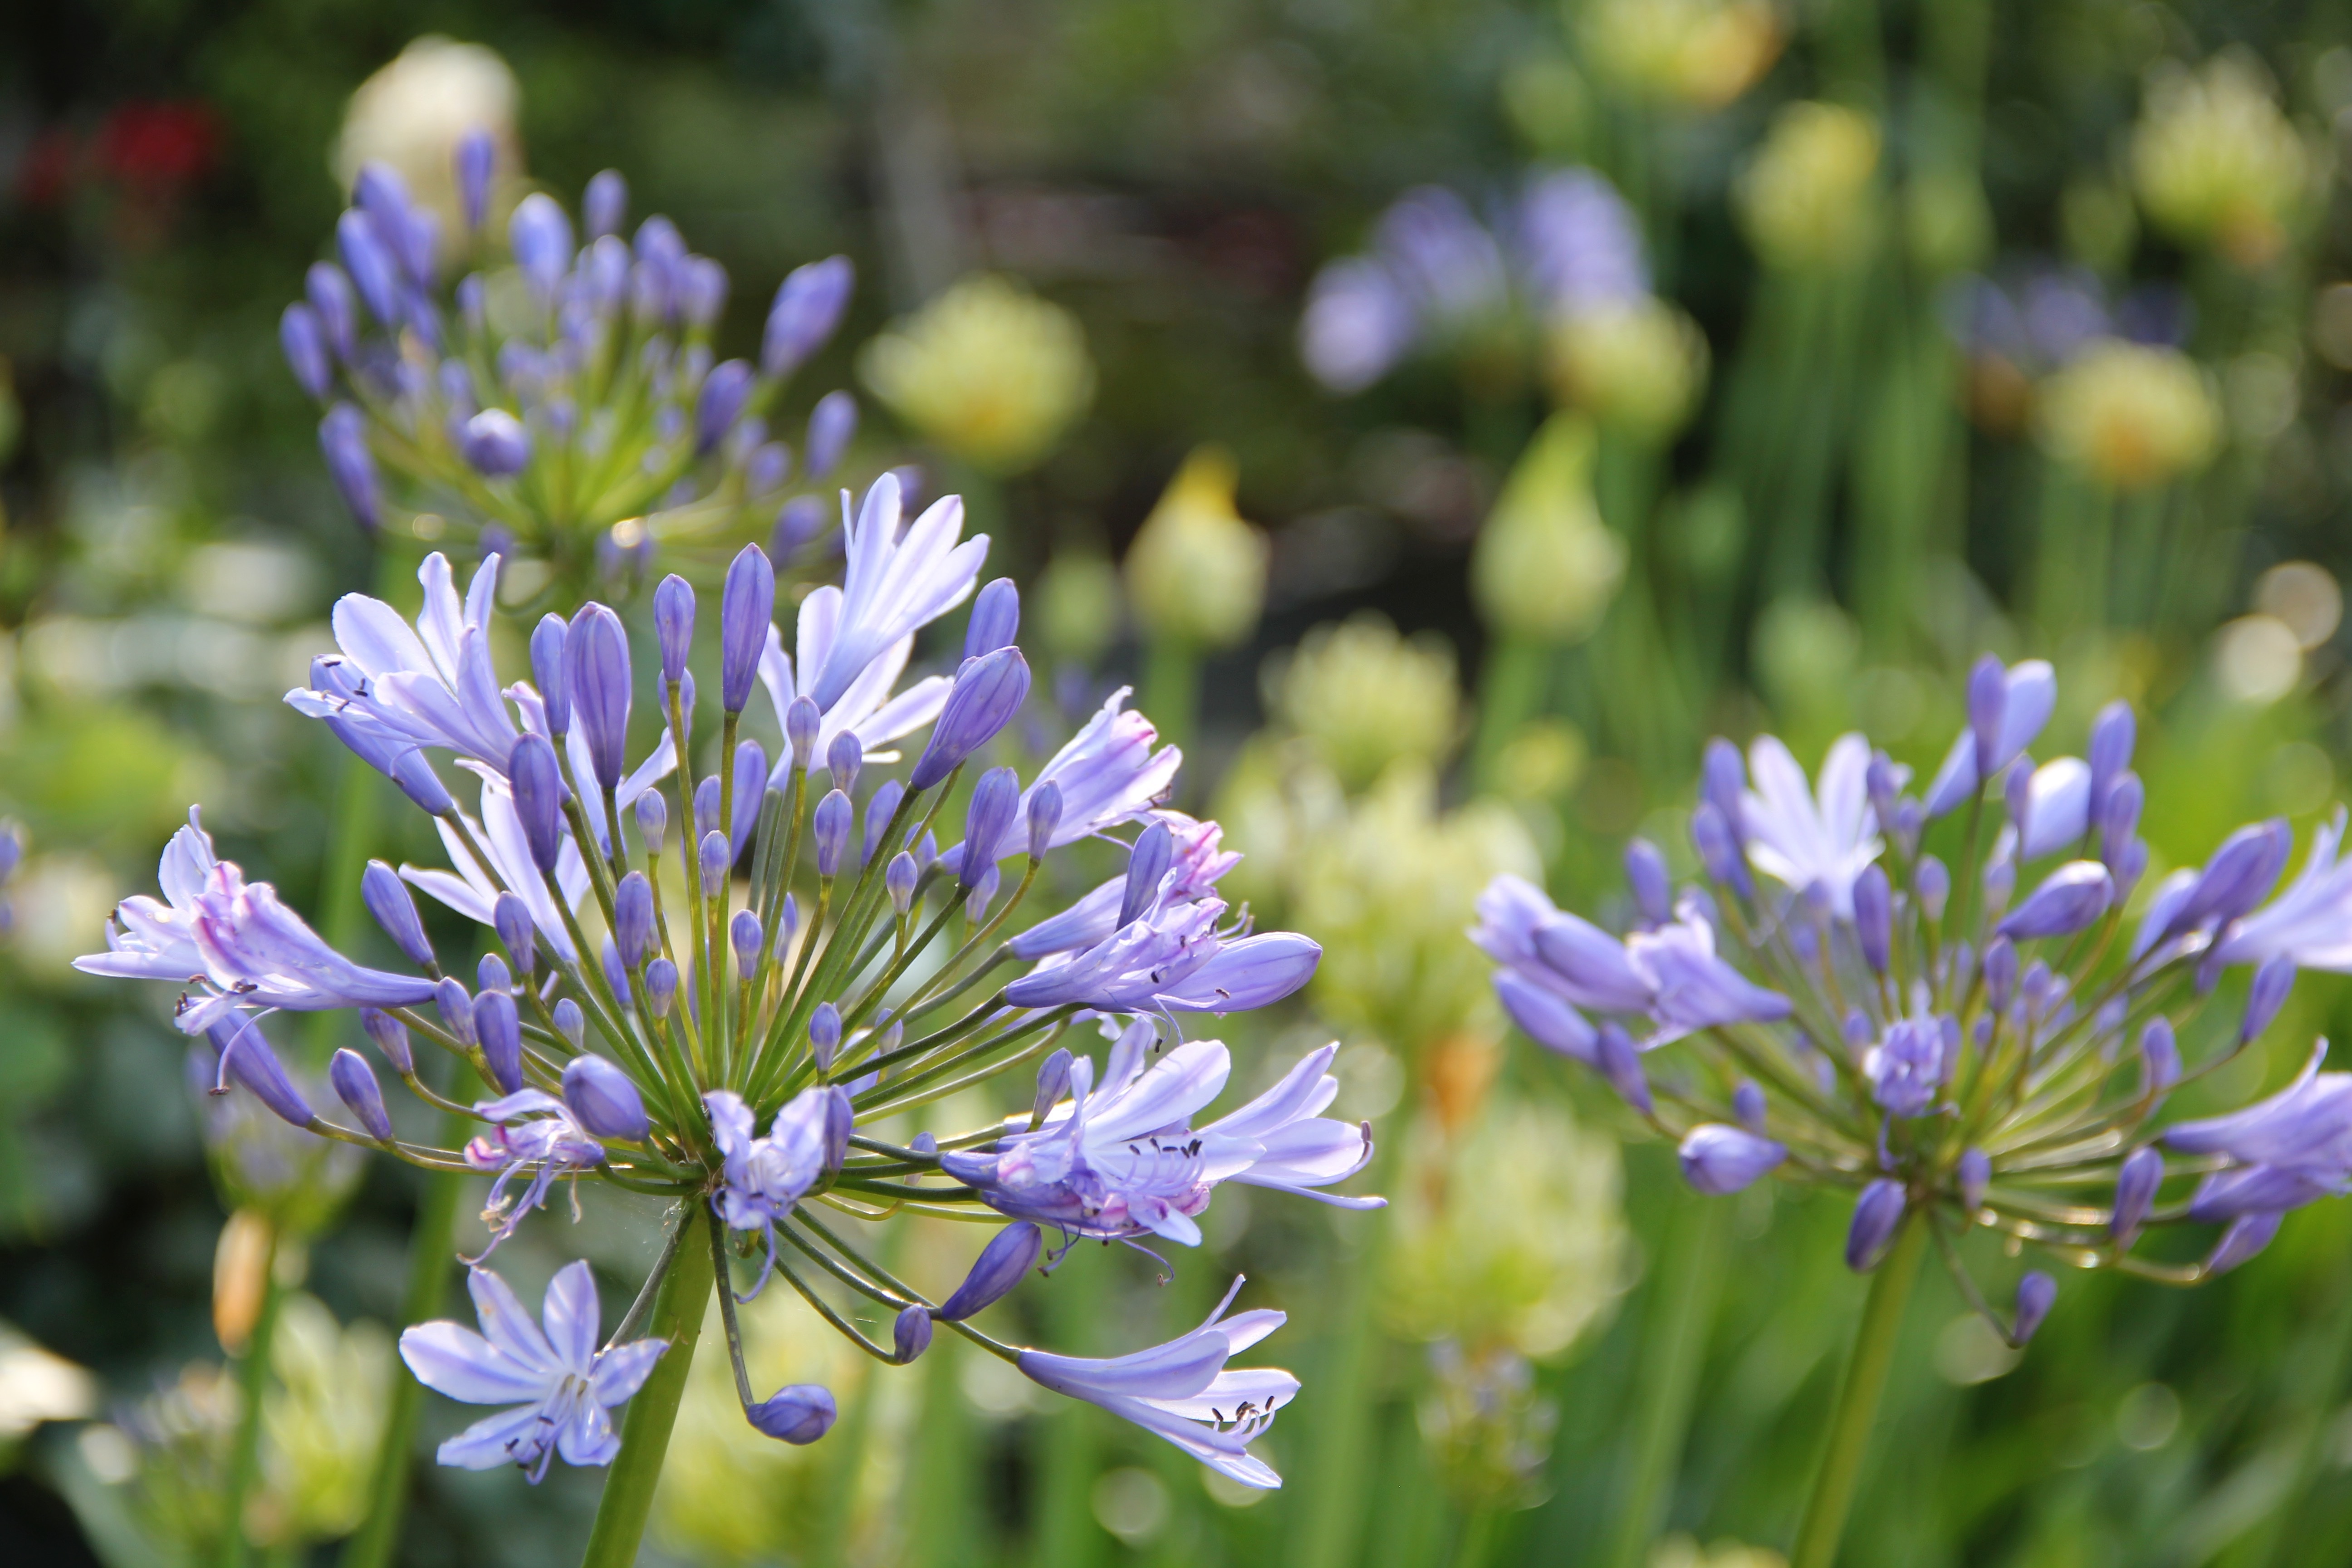
nature, blossom, plant, meadow, flower, food, herb, produce, vegetable, crop, park, botany, garden, flora, wildflower, flowers, violet, agapanthus, chives, macro photography, flowering plant, land plant, english lavender, jasione montana